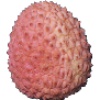
Label: Lychee 1